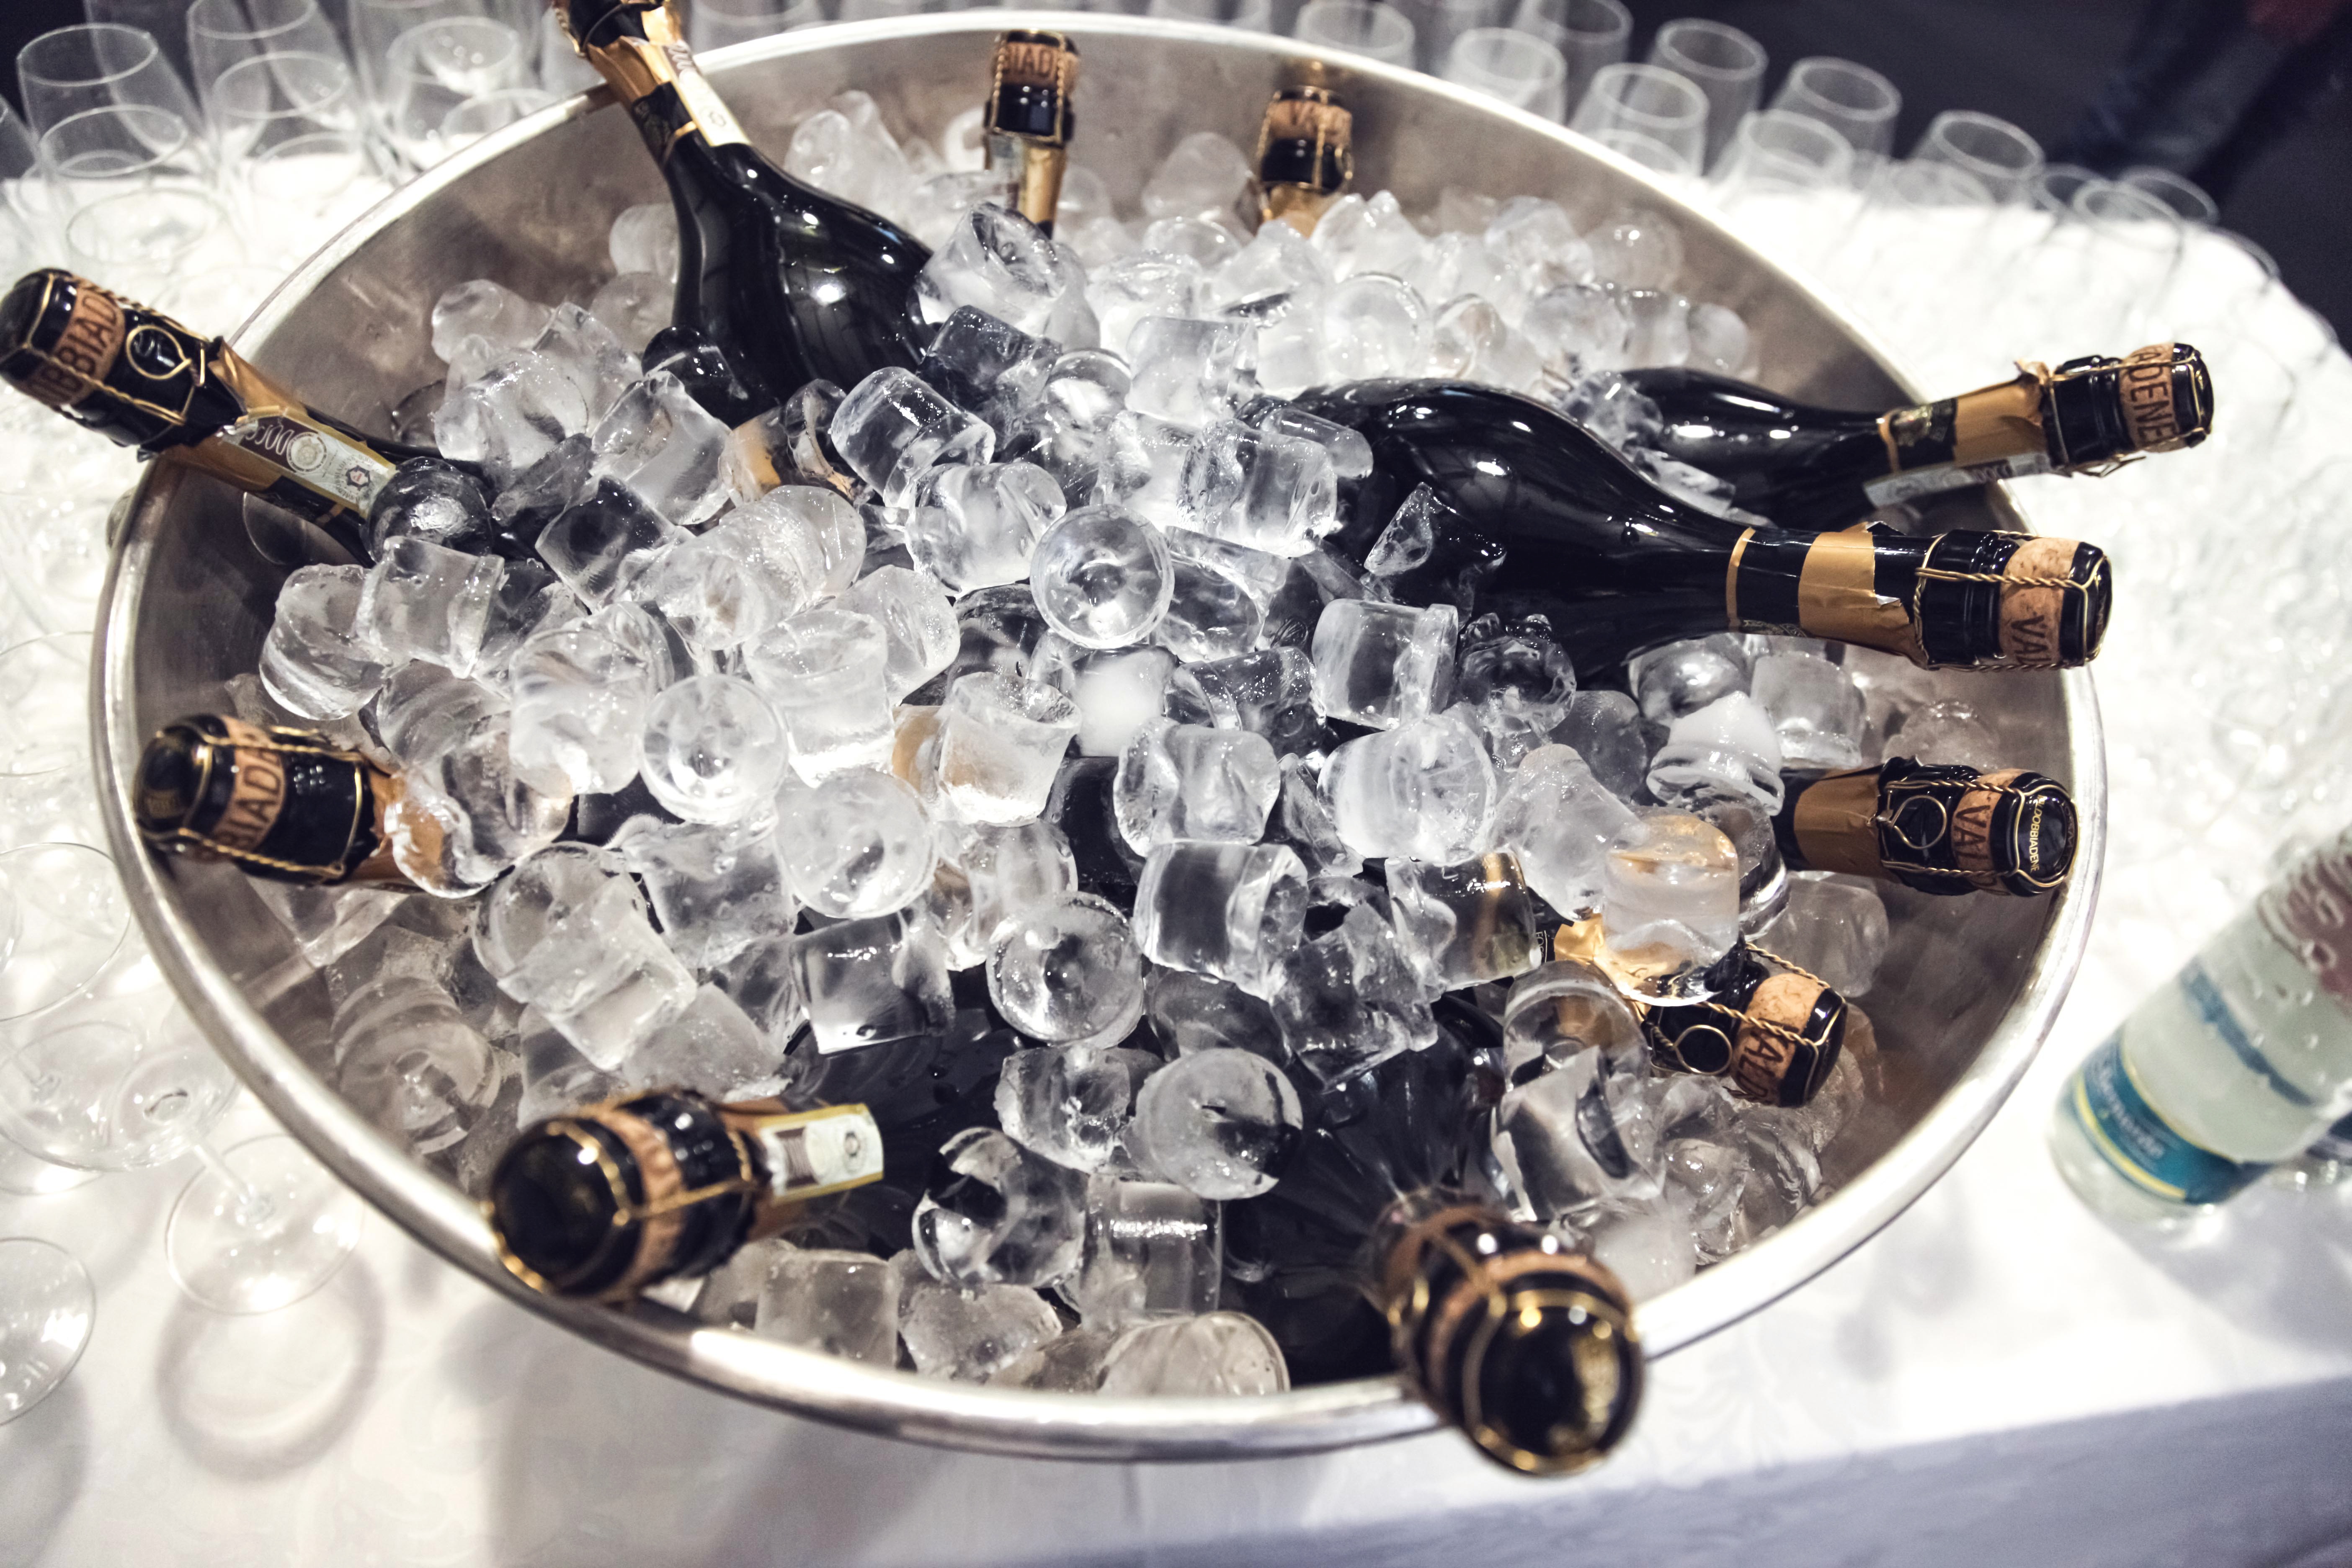
liquid, wine, glass, celebration, beverage, drink, lighting, bubble, alcohol, cocktail, celebrate, alcoholic, jewellery, luxury, bottles, party, champagne, crystal, anniversary, cooling, ice cubes, fizz